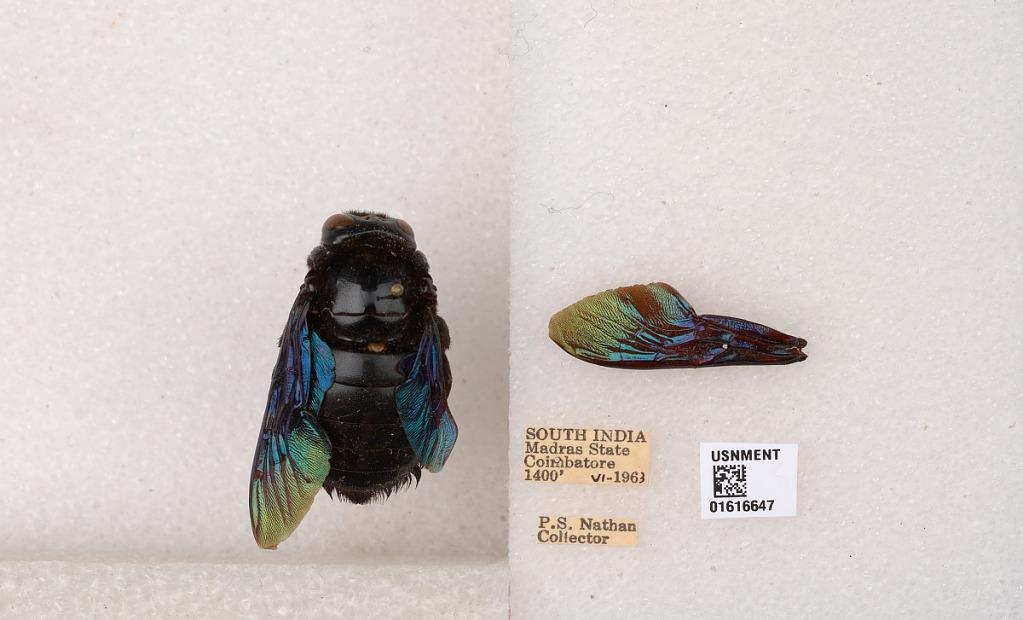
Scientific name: Xylocopa (Mesotrichia) tenuiscapa Westwood
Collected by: P. Nathan
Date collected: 1963-6-1
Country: India
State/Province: Tamil Nadu
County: Coimbatore
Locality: Coimbatore